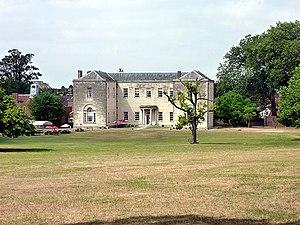
Sir Charles Farnaby-Radcliffe, 3ᵉ baronnet est un homme politique britannique qui siège à la Chambre des communes pendant 33 ans entre 1765 et 1798.